Derek Klein

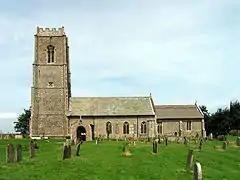
St Andrew's Church, Bacton

Derek Klein (April 1954 – May 2024) was a British postage stamp dealer, collector and accountant, who spent 16 months in jail in 2007-08 for stealing over decades, as their treasurer, £70,000 from two church parishes in Norfolk. In an unusual court ruling, the judge at his trial allowed him to repay the money he had stolen through the gradual piecemeal sale of the stamps he had bought with the proceeds of his fraud, instead of potentially yielding less at auction.